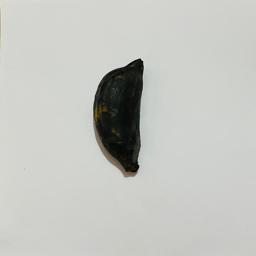
Ripeness: Overripe